St. Peter's Church, Bornholm

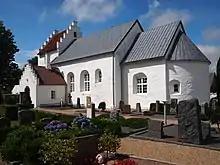
St. Peter's Church, Bornholm

St. Peter's Church is a Romanesque parish church some 6 km east of Aakirkeby on the Danish island of Bornholm. It is thought to be the oldest church on the island.